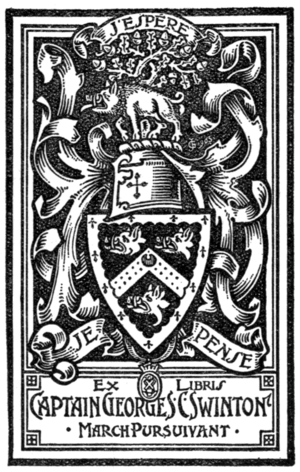
Le capitaine George Sitwell Campbell Swinton, CBE DL était un politicien écossais de longue date et officier d'armes.